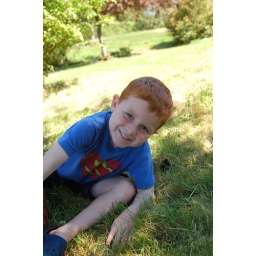
Playing in the grass at Grandma Peter's house